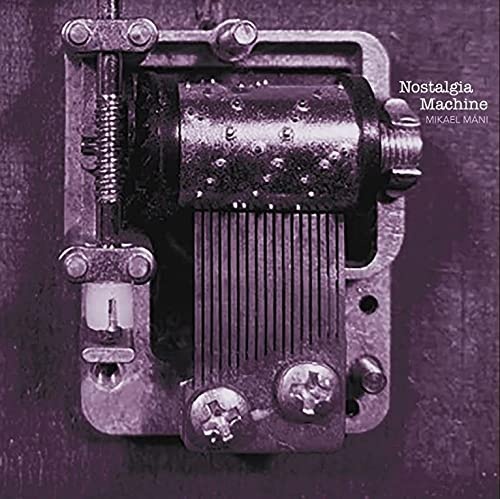
Nostalgia Machine
Brand: WoB
Category: Arts & Entertainment > Hobbies & Creative Arts > Musical Instruments > Woodwinds > Jew's Harps